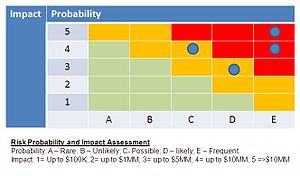
Risikostyring / Risikostyring i projekter
Risikostyring er en proces i en virksomhed, hvor ledelsen forsøger at danne sig et overblik over udefra- og indefrakommende faktorer, som vil kunne påvirke virksomhedens fremtidige indtjening. Der foretages desuden en beregning af risikoen fordelt på markedsrisiko, kreditrisiko og operationel risiko.